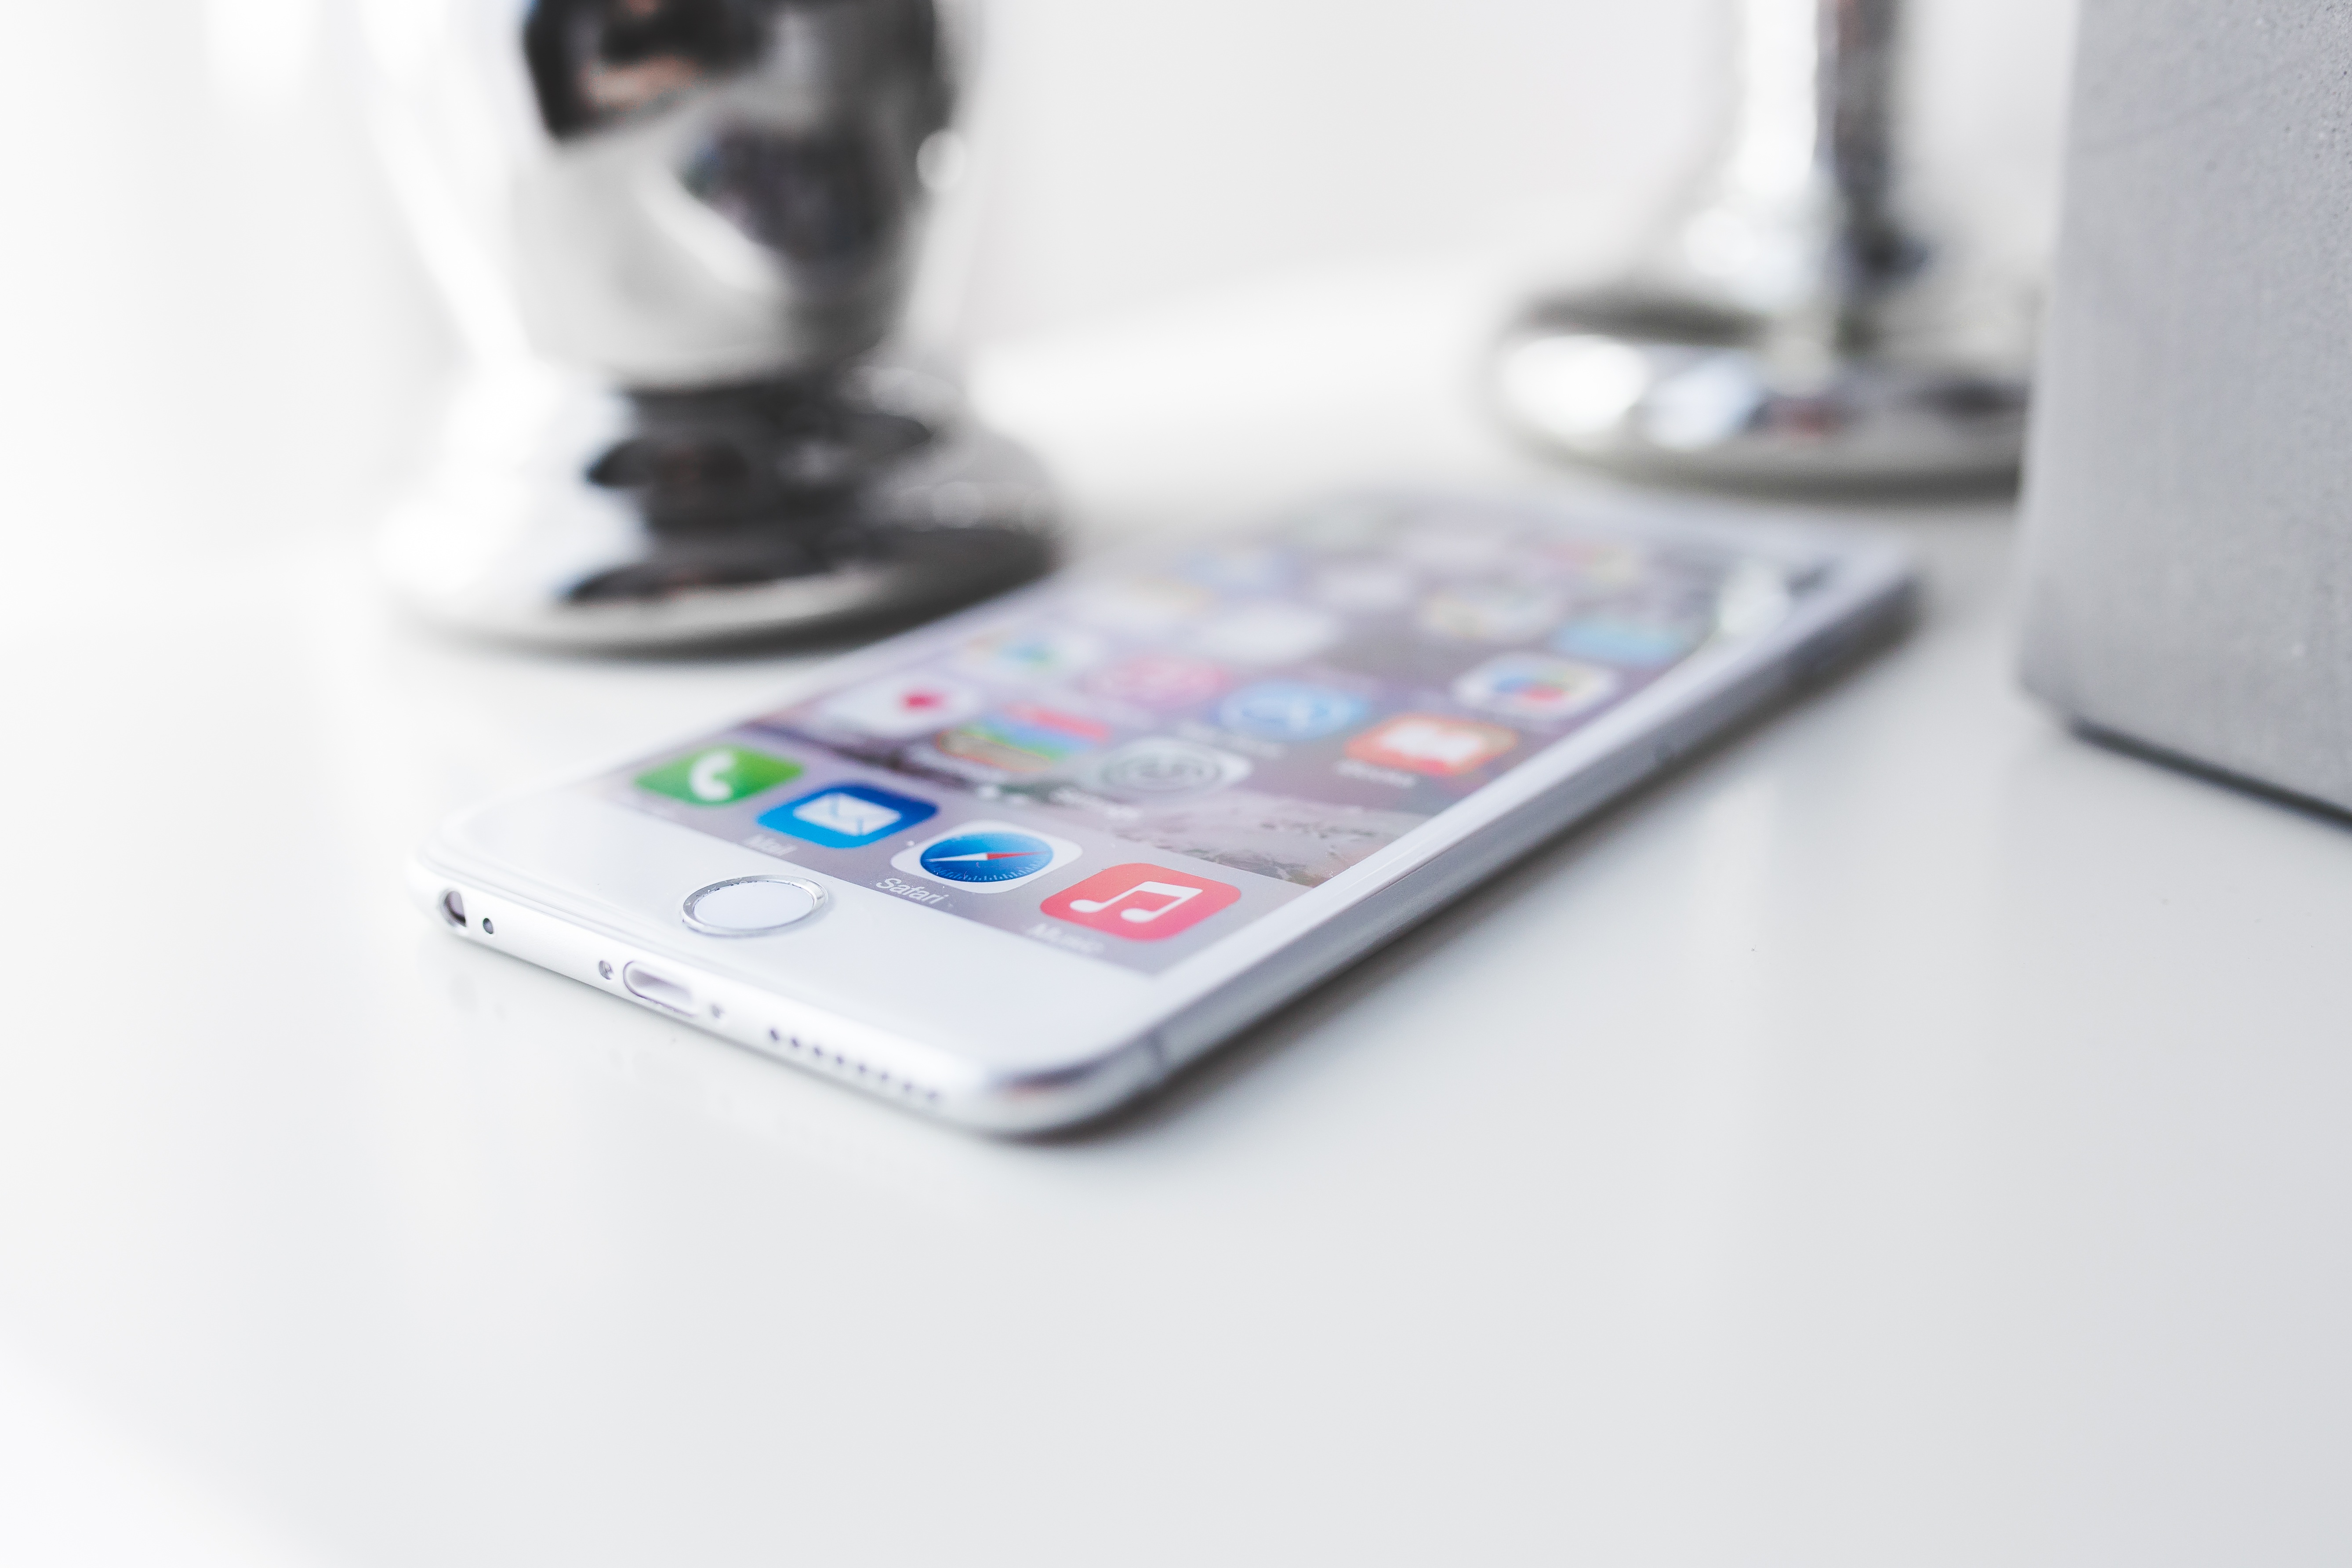
iphone, smartphone, technology, white, phone, gadget, electronic, brand, product, iphone 6, electronics, call, multimedia, cell, electronic equipment, cellular phone, iphone 6 plus, apple iphone